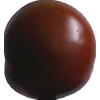
Label: tomato_maroon